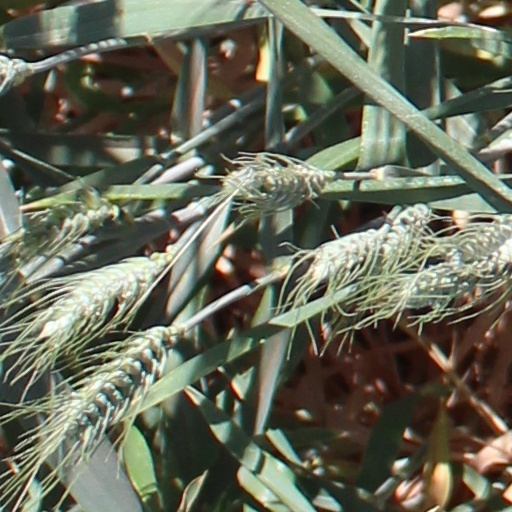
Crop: wheat